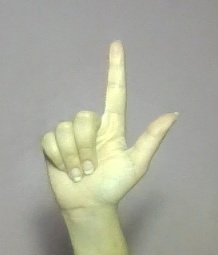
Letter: laam